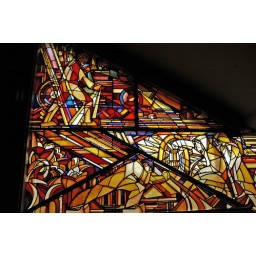
Detail of glass window in the store &amp;quot;De Bijenkorf&amp;quot;, The Hague, Netherlands